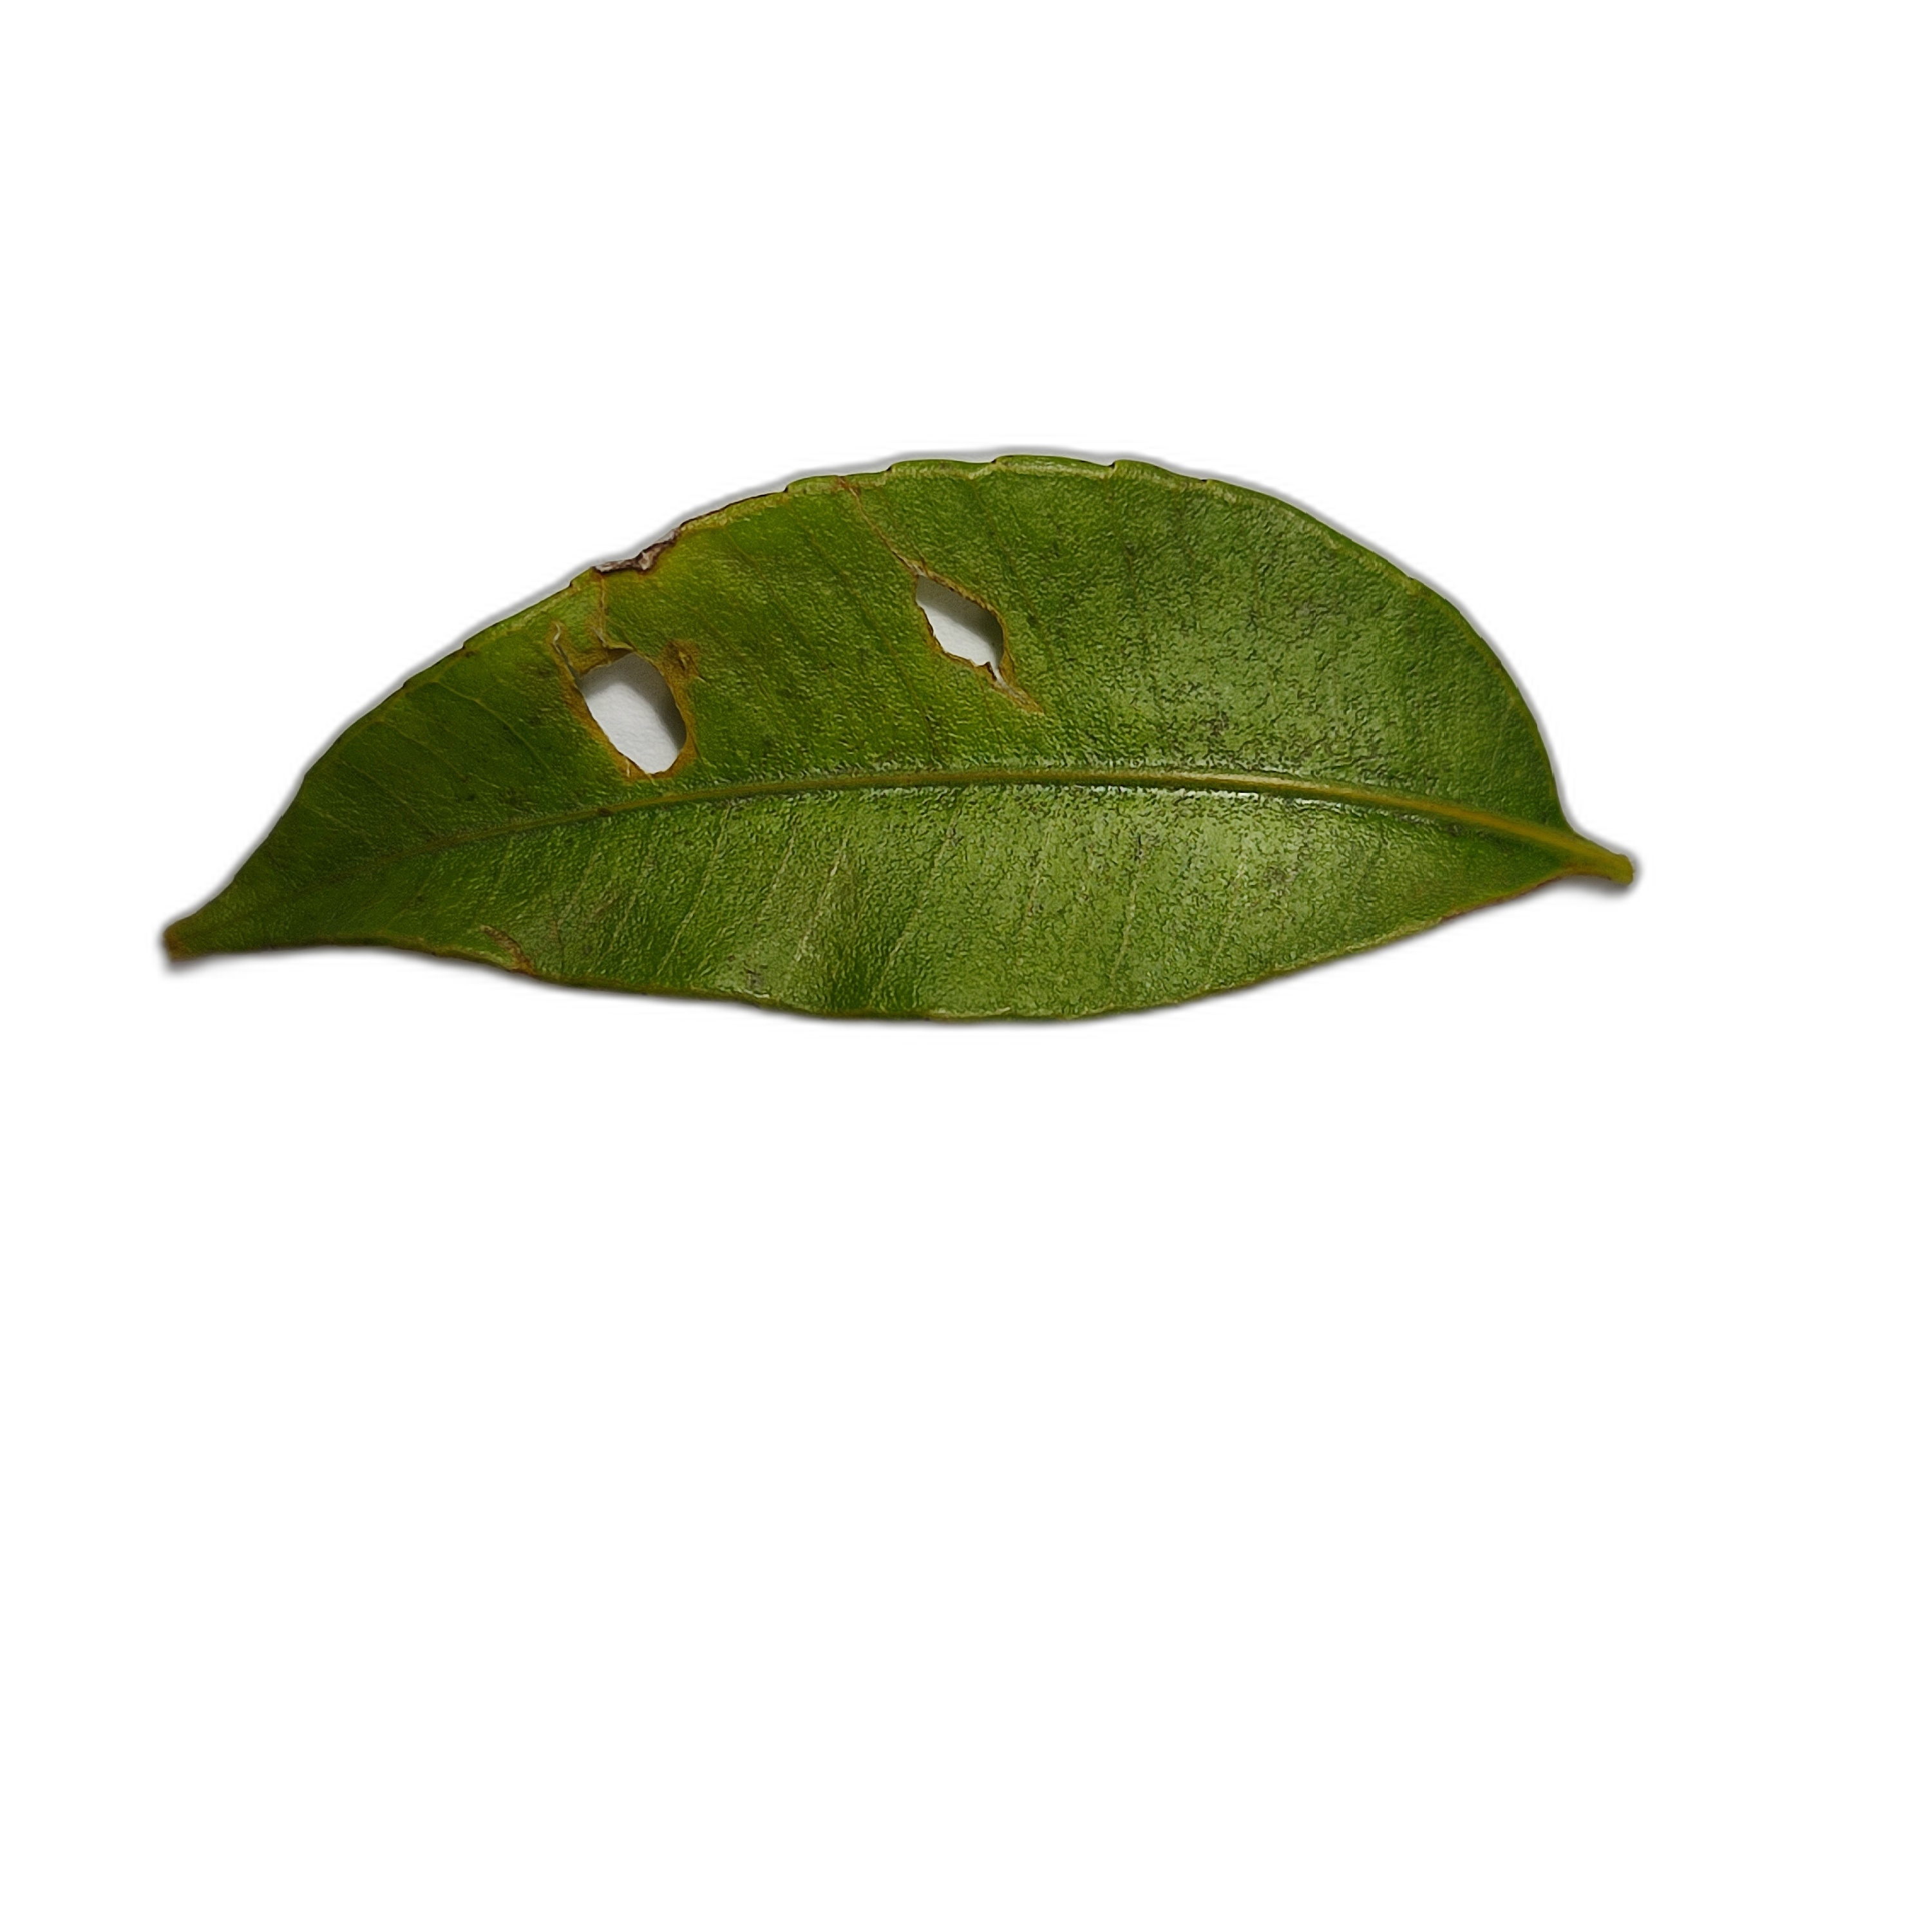
Label: not_healthy